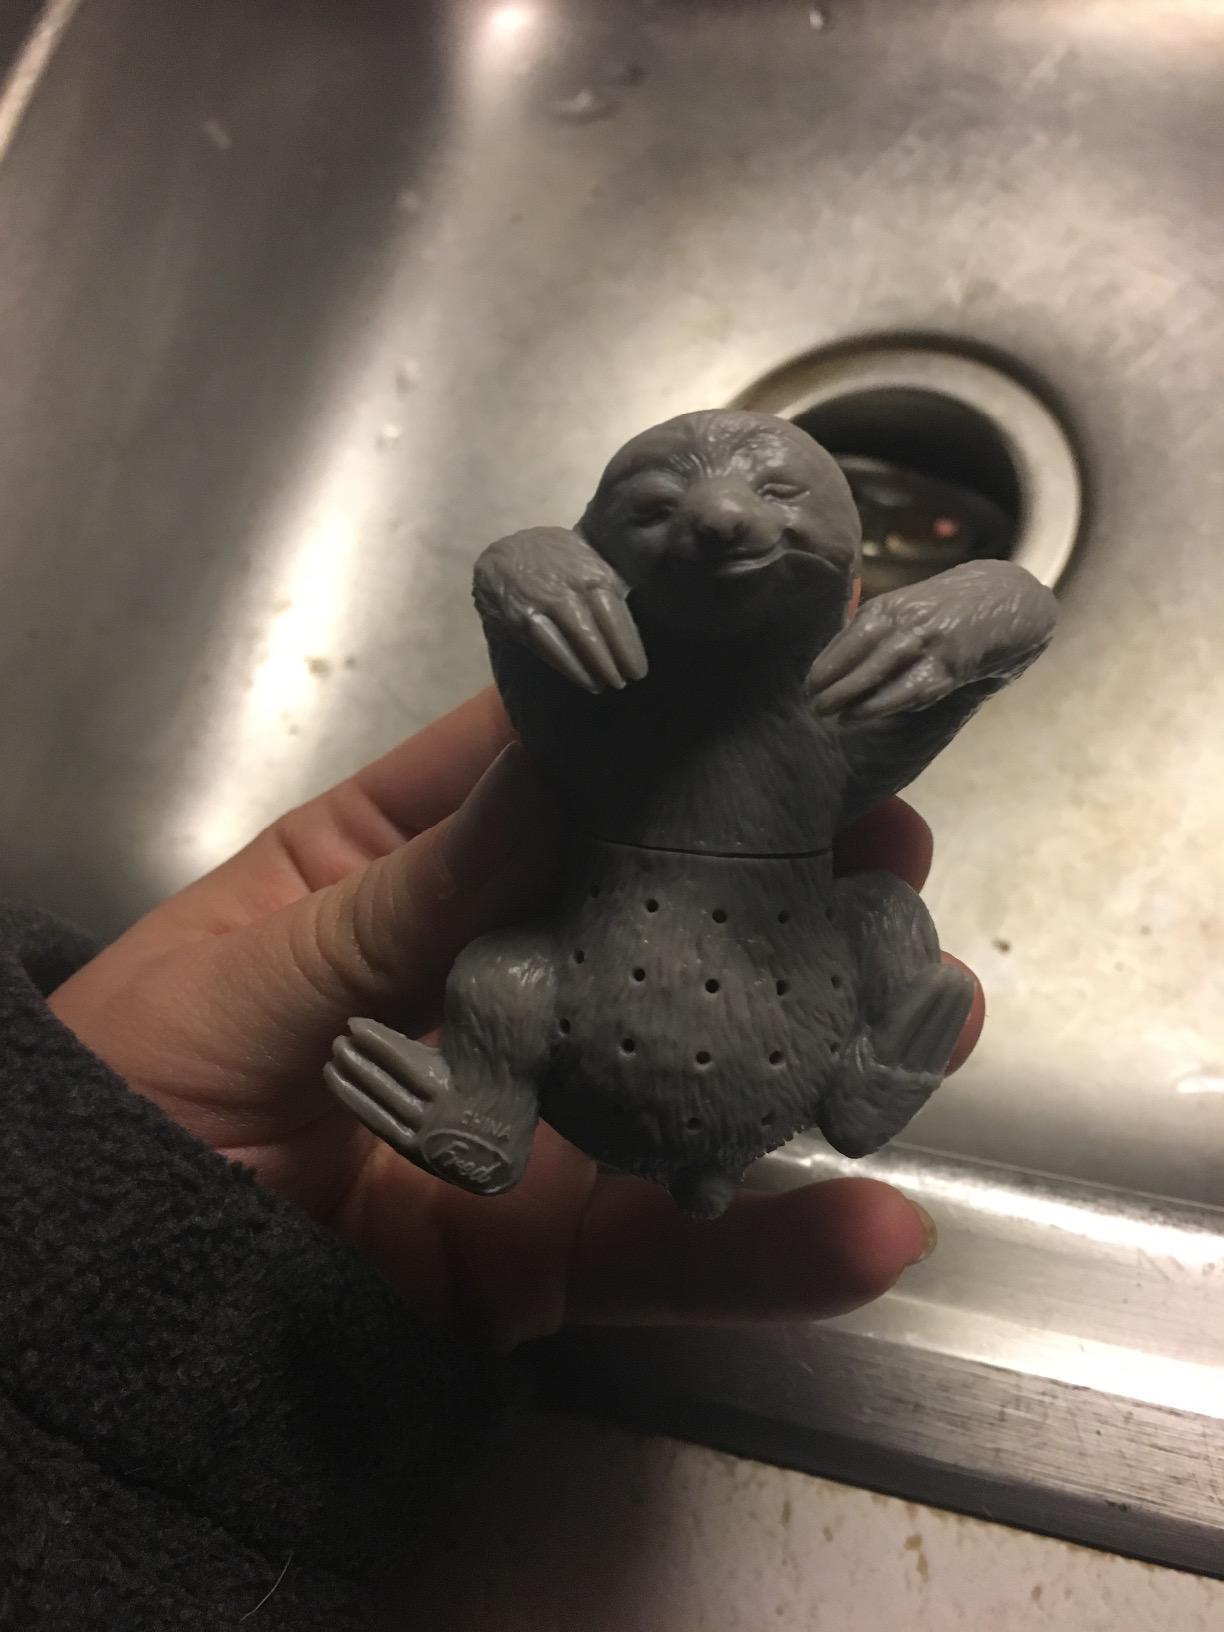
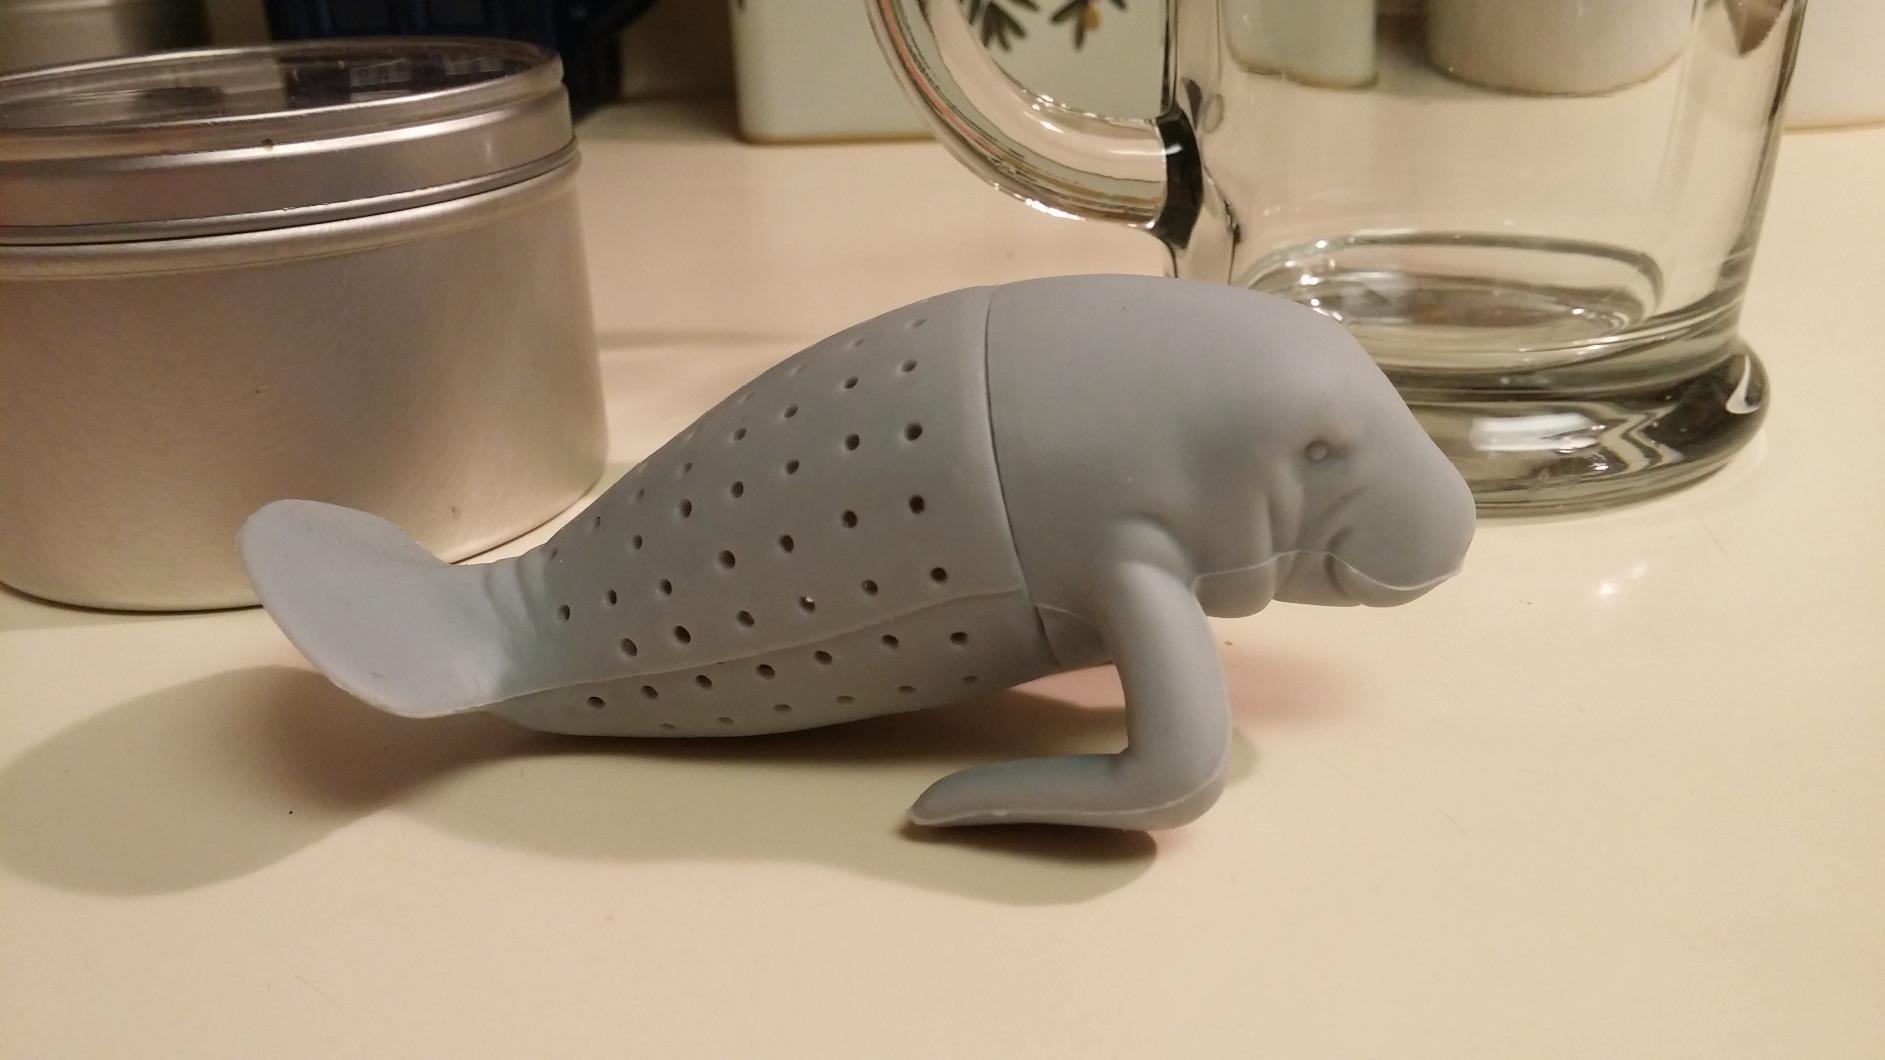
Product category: items_tea
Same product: no